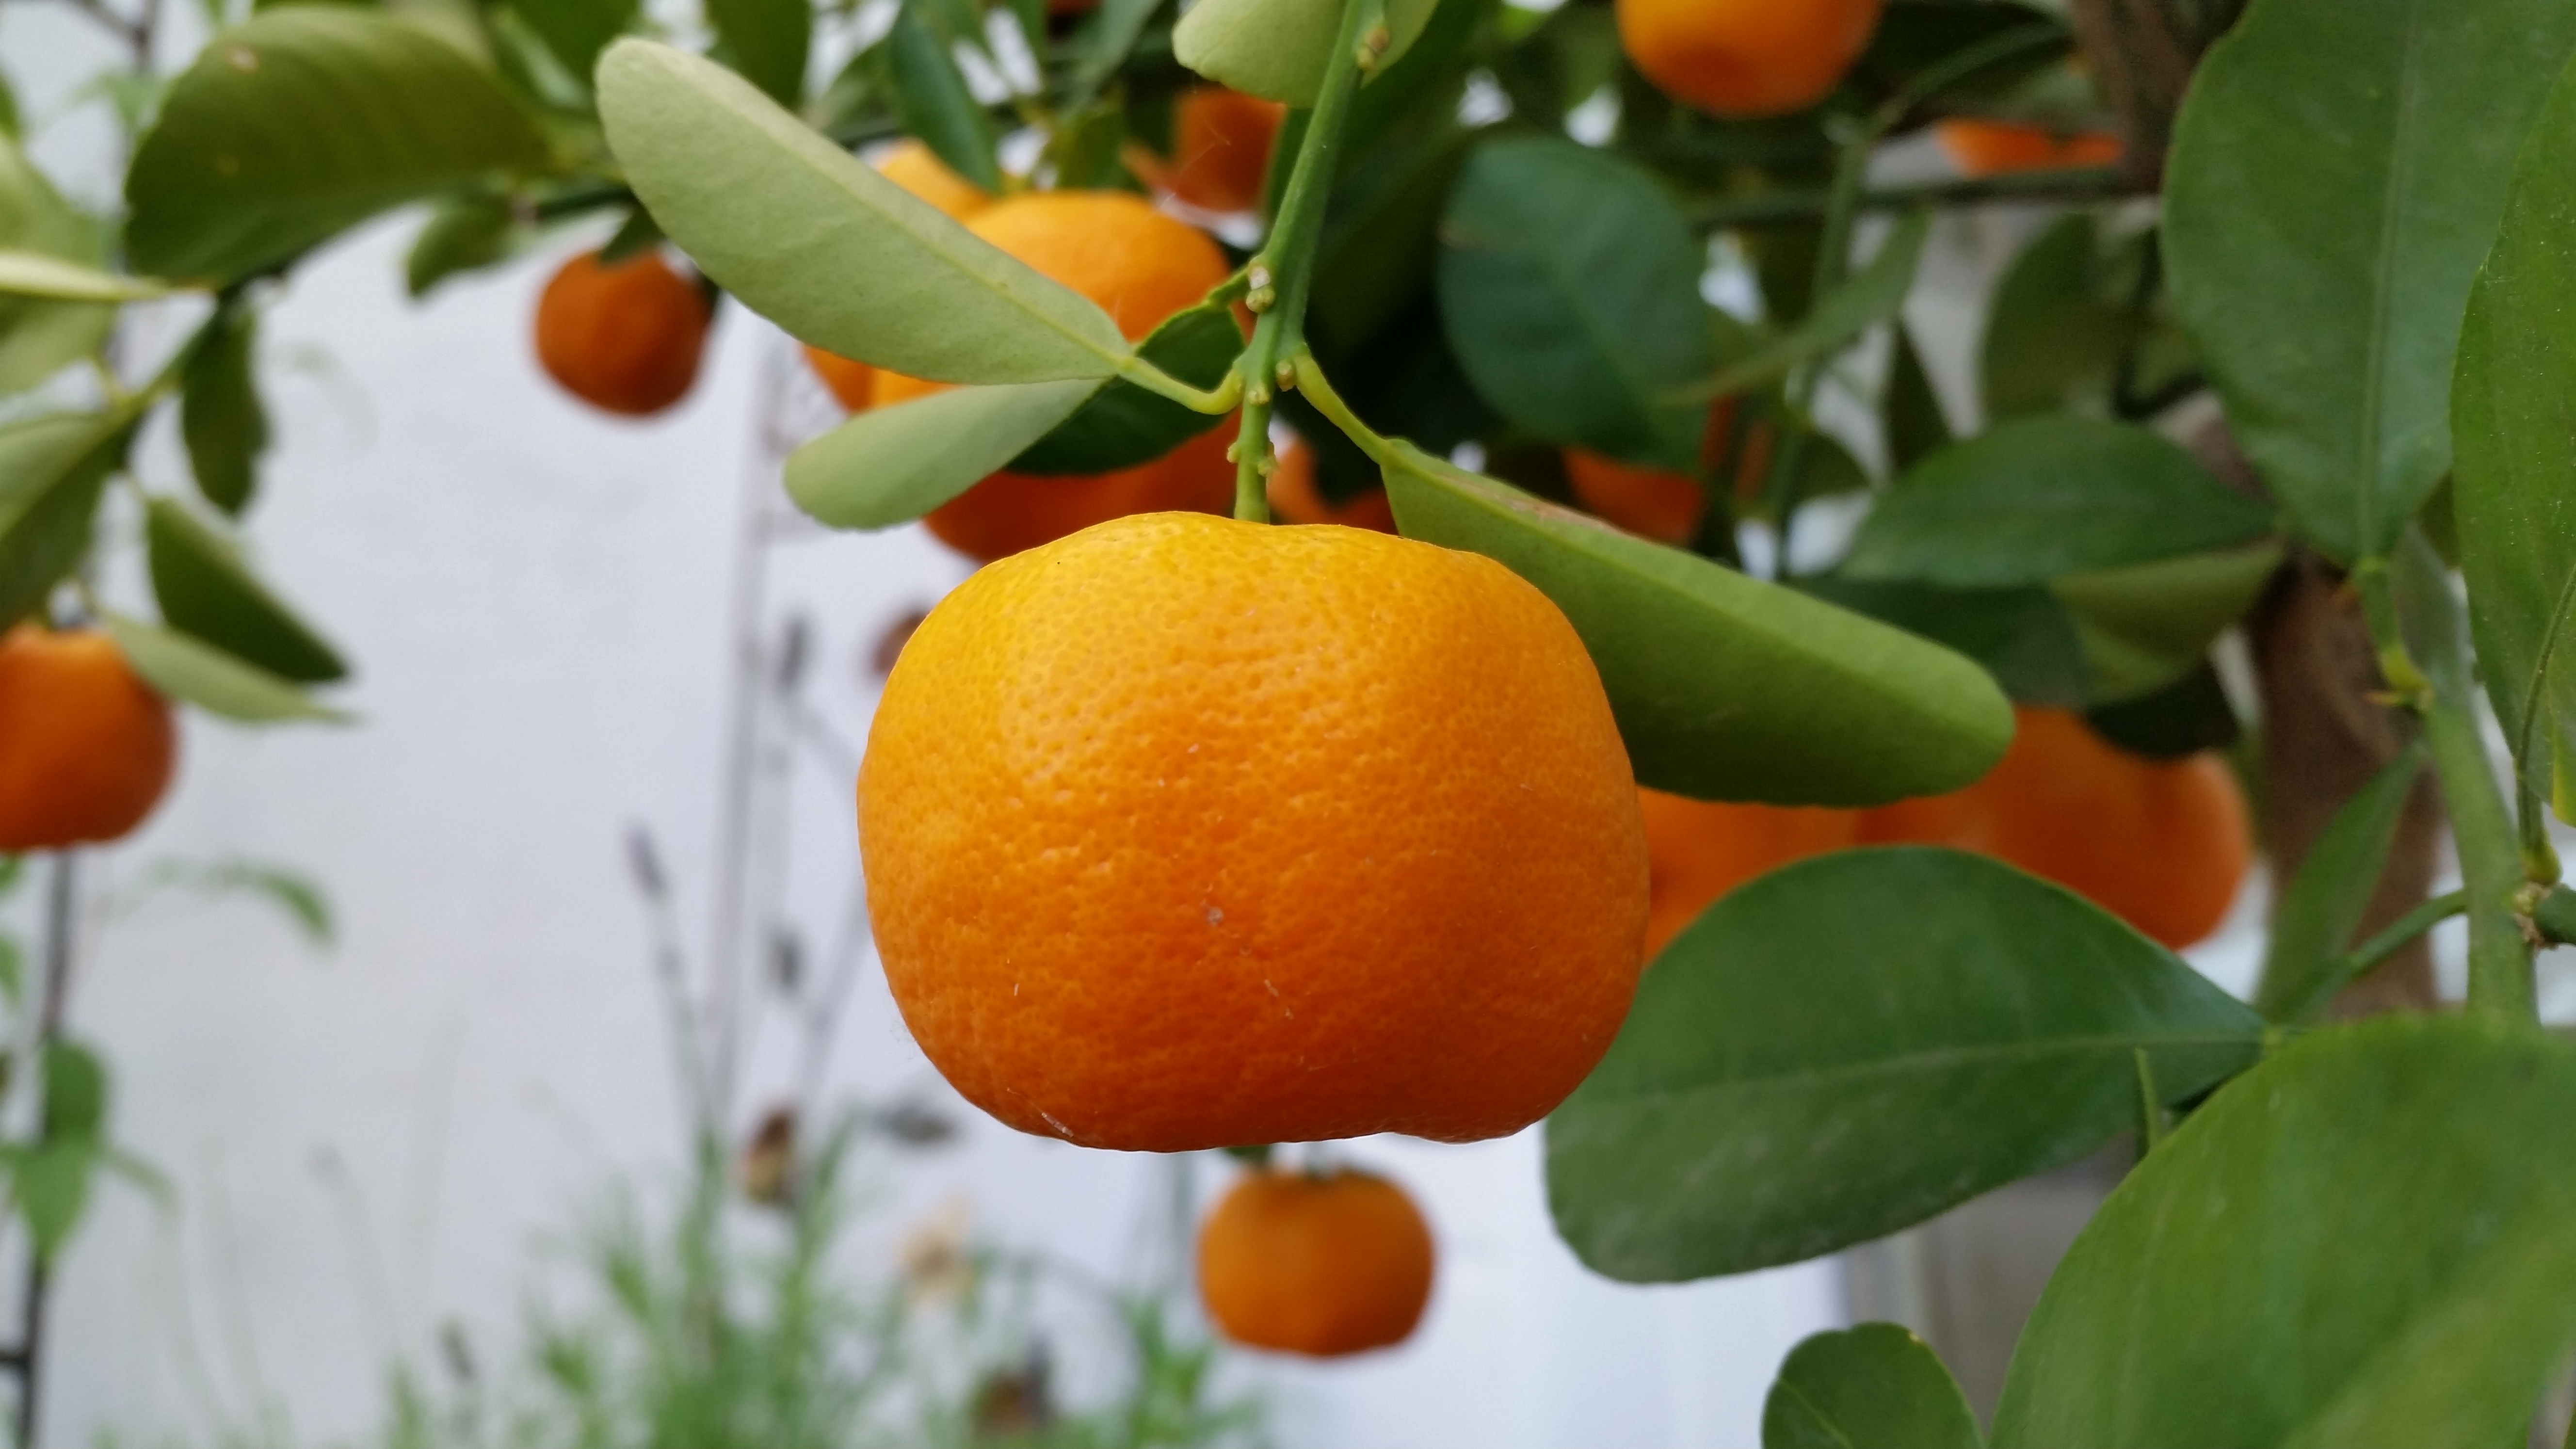
natural, rangpur, citrus, fruit tree, clementine, mandarin orange, fruit, tangerine, orange, bitter orange, calamondin, tangelo, plant, food, valencia orange, kumquat, vegetarian food, yuzu, flowering plant, flower, produce, grapefruit, lime, seedless fruit, citric acid